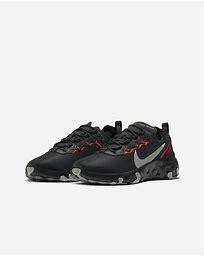
Brand: Nike
Model: Renew Element 55